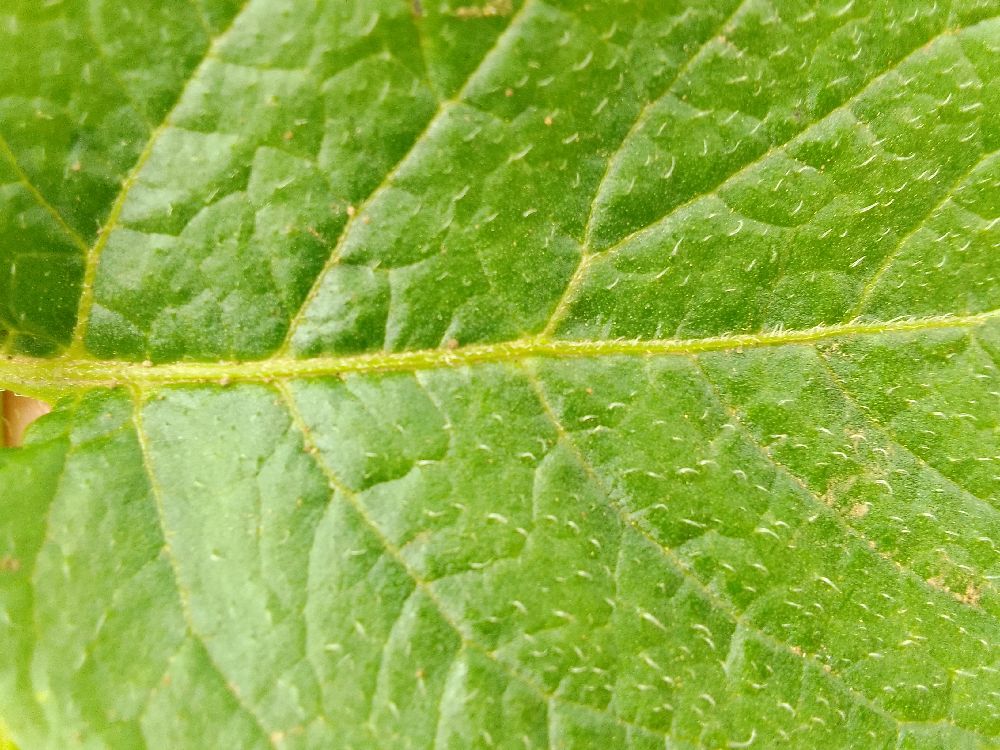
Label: Healthy